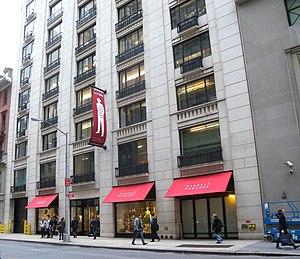
Barneys New York est une enseigne new-yorkaise fondée en 1923 proposant des pièces de haute couture et de créateurs, que ce soit dans le domaine du vêtement, de la maroquinerie ou de la chaussure. À l'origine unique boutique située dans le borough de Manhattan, la société compte aujourd'hui de multiples points de ventes sur le territoire américain, les plus importants étant ceux des villes de Beverly Hills, Boston, Chicago, San Francisco, Dallas, Las Vegas et Scottsdale.
Seinfeld est une série télévisée humoristique américaine en 180 épisodes de 23 minutes créée par Jerry Seinfeld et Larry David et diffusée du 5 juillet 1989 au 14 mai 1998 sur le réseau NBC.